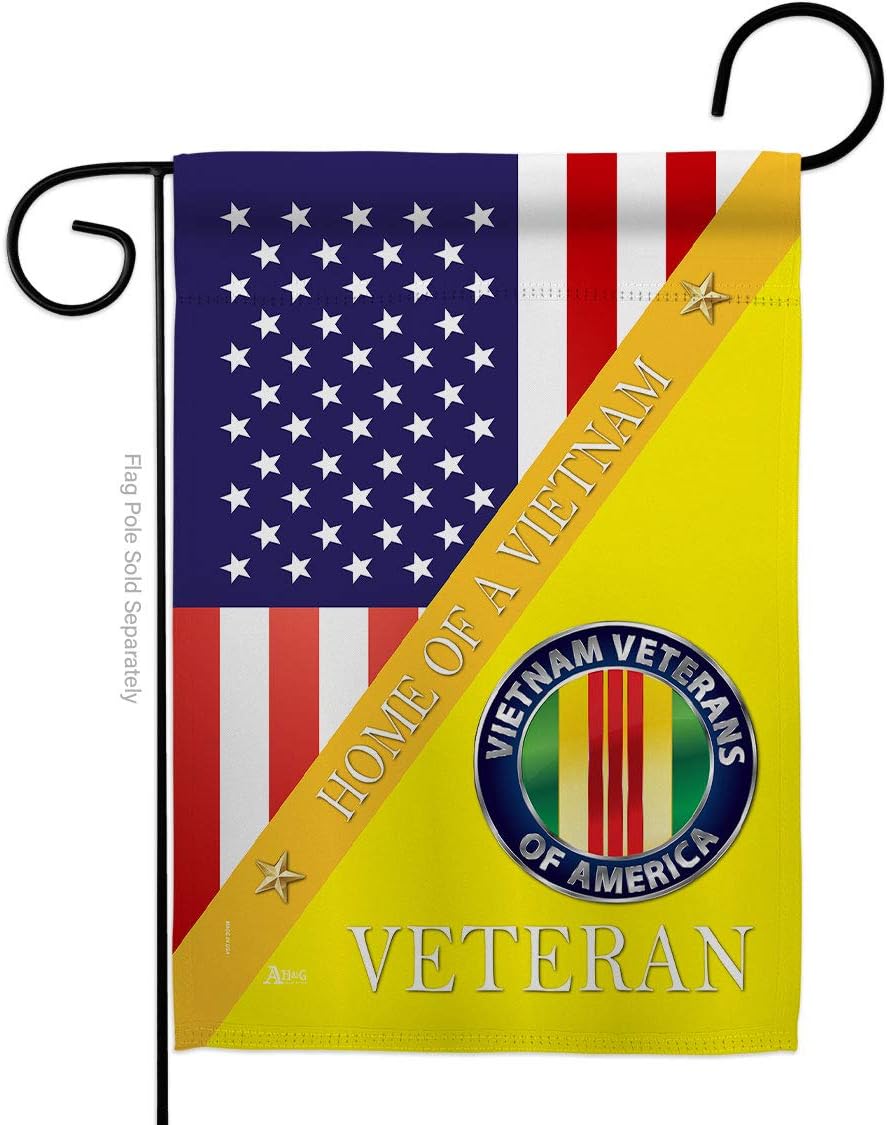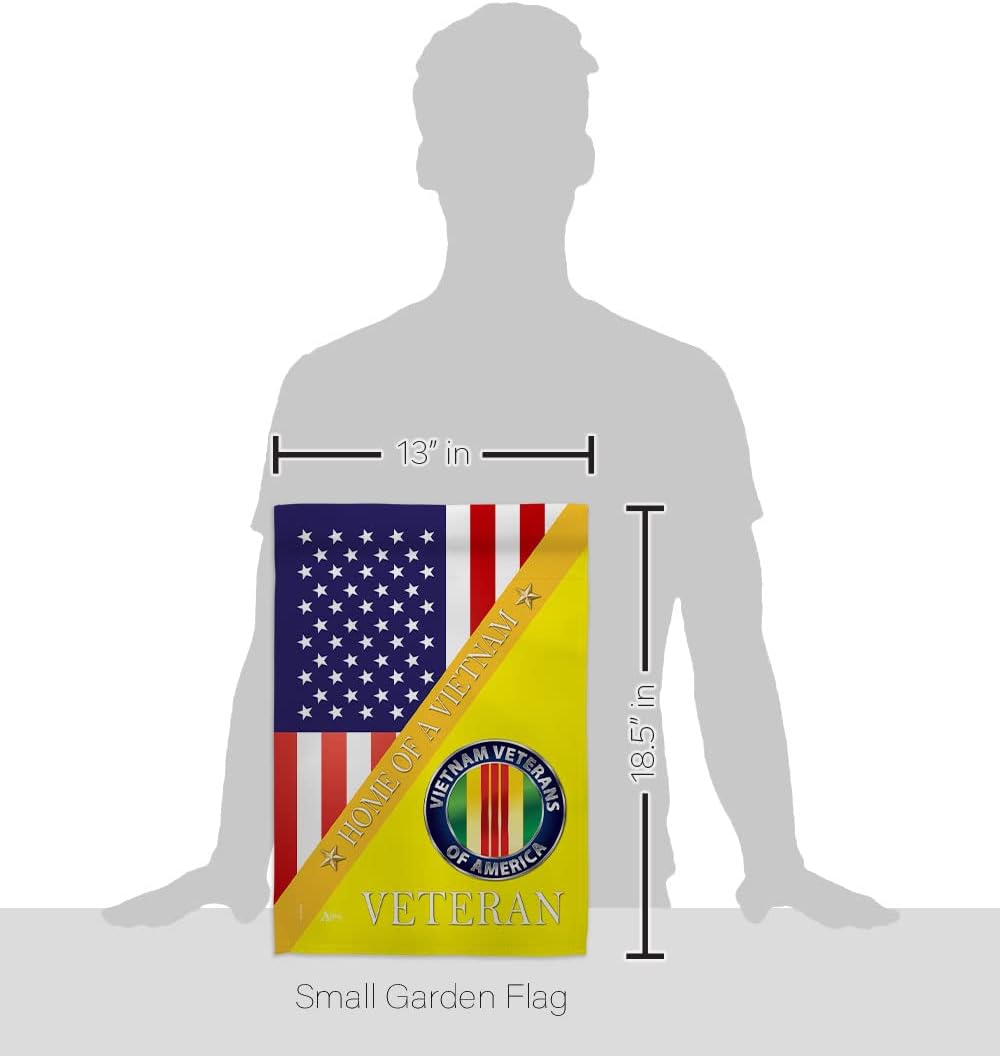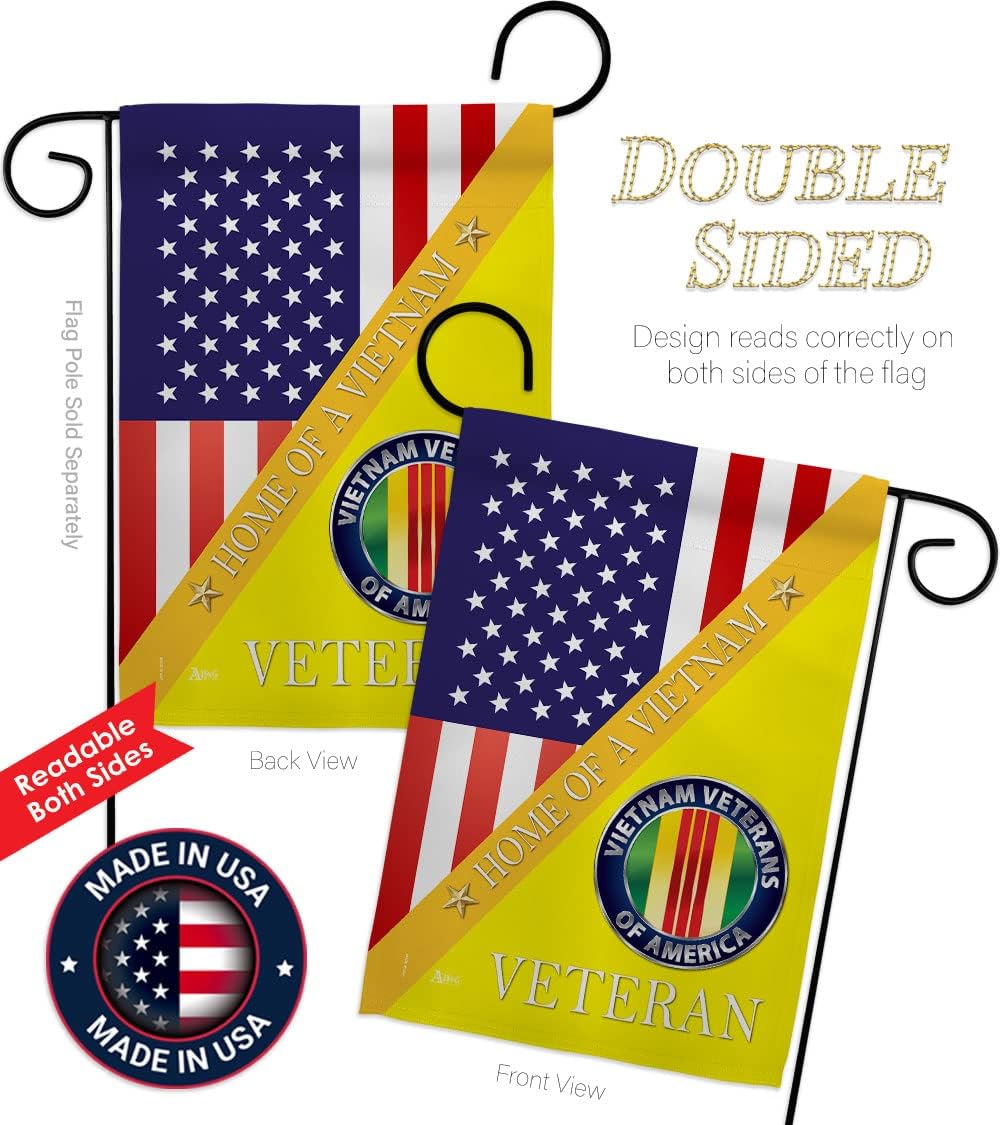
Home of Vietnam Garden Flag - Armed Forces Military Service All Branches Support Honor United State American Veteran Official - House Banner Small Yard Gift Double-Sided Made in USA 13 X 18.5
Category: Amazon Home
Military Beautiful Mini Garden Flag Americana Home & Garden have variety of Garden Flag for all occasions. Uniquely design for hanging indoor or outdoor use. We are committed to offering you exceptional values. Our customers enjoy displaying our Garden Flag for longer periods. Specification: Theme: Military Size: Garden Flag 13" x 18.5" Print: Double-Sided Readable: Readable Both Sides Material: Weather Resistant 3 Layers Blockout Stitching: Double Stitched Display: Vertical Hang Type: Sleeve Artist: © Jake Bosa Special Features: Origin: Made In USA Package Include: 1 pc x Garden Flag 13" x 18.5" Package Decorative Flags For more than a decade, we’ve been dedicated to manufacturing flags with no comparison in quality and beautiful designs. Our flags are made with our Pro Guard material that is soft to the touch and designs can be read correctly on the flag. A feature that our customers will love. We are committed to using eco-friendly inks that won’t leave a foot print in our environment. MPN: AA-MI-G-140612-IP-BO-D-US20-AG 40612 42612
Features: PROUDLY Made In USA - Package And Product Designed In California | PURCHASE WITH CONFIDENCE - From Americana Home & Garden's US Authorized Resellers | MADE OF DURABLE - 100% Thick Polyester Fabric construction helps resist the wear and tear from frequent use | TEXT READABLE BOTH SIDES - Garden Flag Double-Sided Print | DURABLE FLAG - Double stitching panels on multiple rows and high quality Sleeve to provide lasting strength | VIBRANT COLORS - With UV-Resistant Maintains Its Colors All Season Long | FEATURES - Sleeve Hanger fits standard Banner/Flagpole, Bracket, Arbors or stand, SOLD Separately